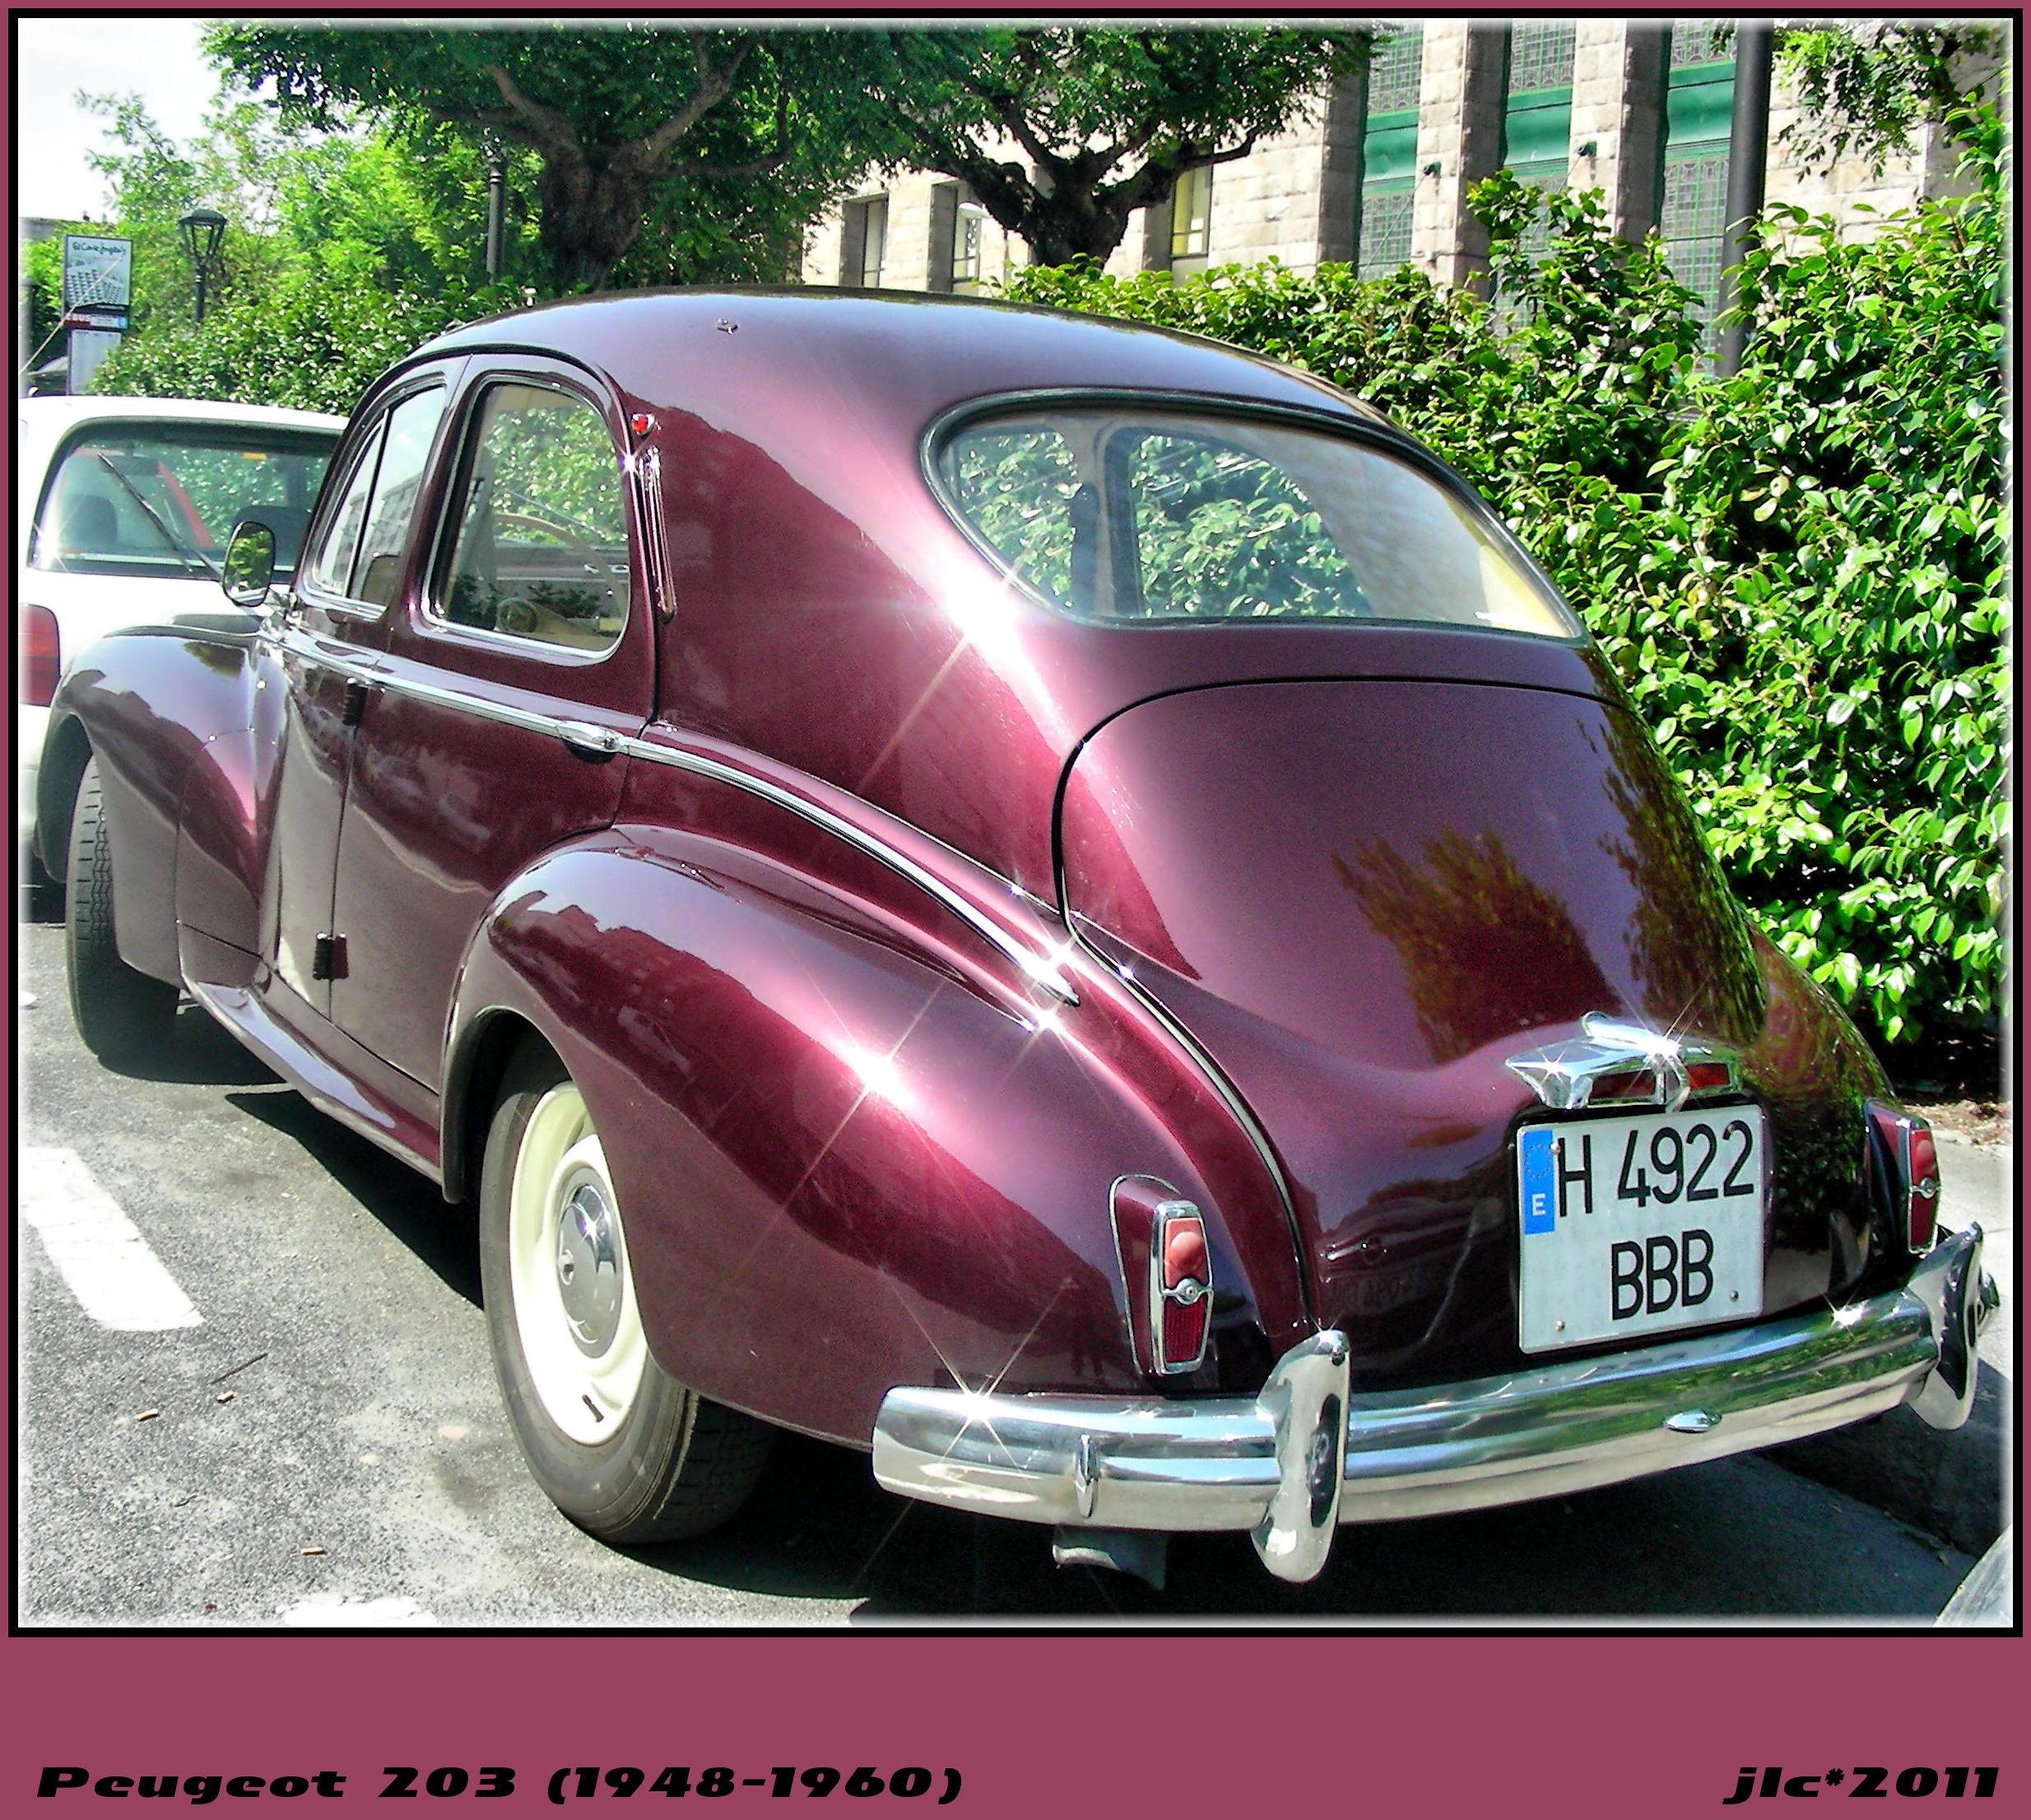
car, vehicle, classic car, vintage car, cool image, sedan, antique car, land vehicle, automobile make, automotive exterior, luxury vehicle, mid size car, bmw 501